Okome

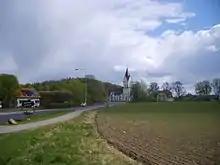
Okome

Okome is a parish and village in Falkenberg, Sweden. The village has a population of about 160, and the parish as a whole has a population of about 500. The village has some services, such as a primary school and a car repair shop. As well as Okome Village the parish also includes Köinge and Svartrå, as well as parts of Ätrafors.